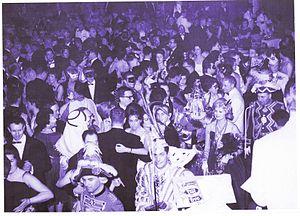
Le Bal du rat mort est une bande dessinée fantastique belge scénarisée par Jan Bucquoy et dessinée par Jean-François Charles. Elle est parue en 1980 aux éditions Michel Deligne et a été rééditée chez Glénat en 1986.
Le Bal du Rat mort est un bal masqué et costumé organisé annuellement à des fins philanthropiques à Ostende depuis 1898.